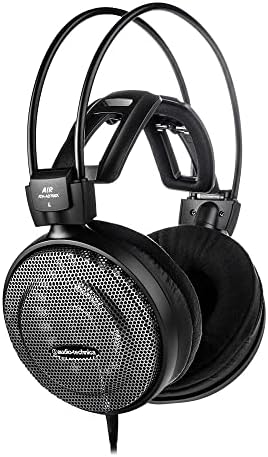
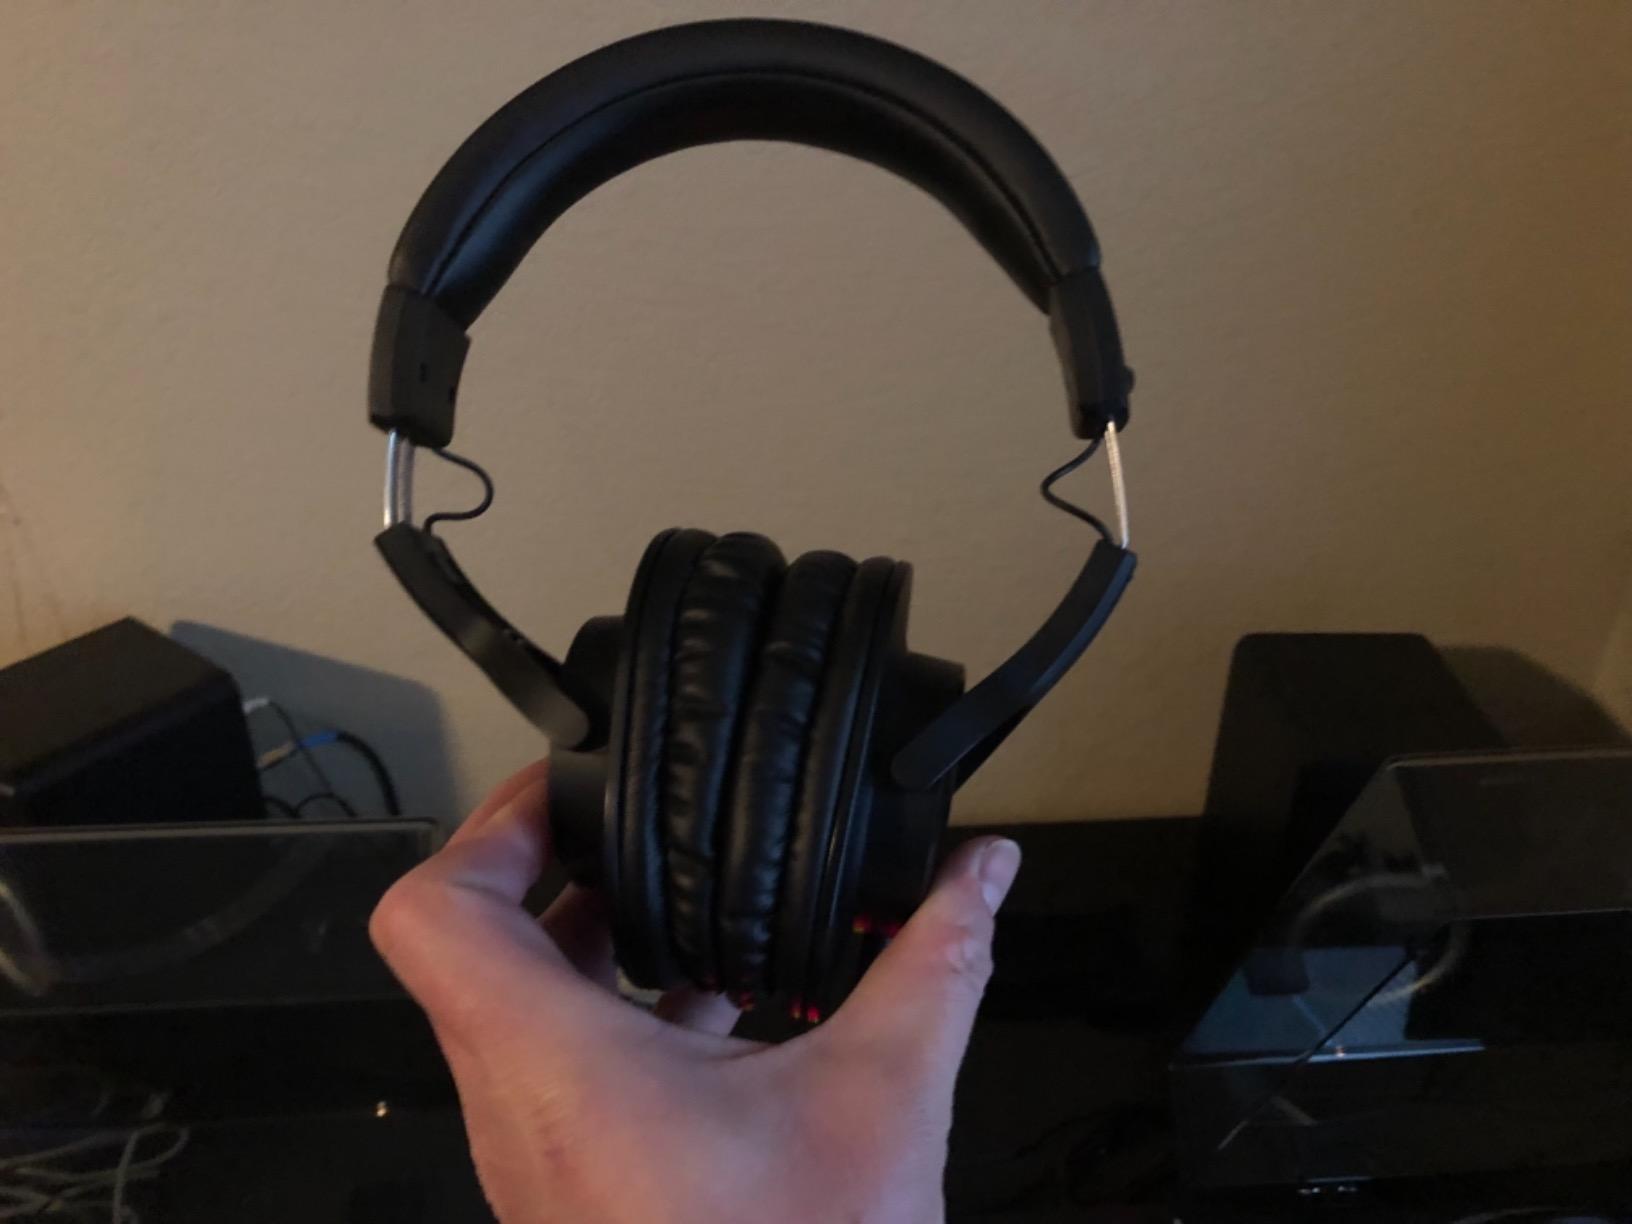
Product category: headphones
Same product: no